Patrick J. Urda

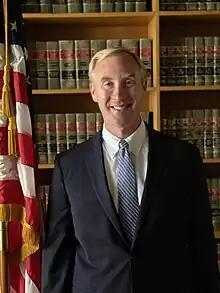
Judge Urda in 2022

Patrick Joseph Urda (born August 26, 1976) is an American lawyer who has served as a judge of the United States Tax Court since 2018, including as its chief judge since 2025.